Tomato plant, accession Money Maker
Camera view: tilt-top (135 deg); turntable rotation: 150 degrees
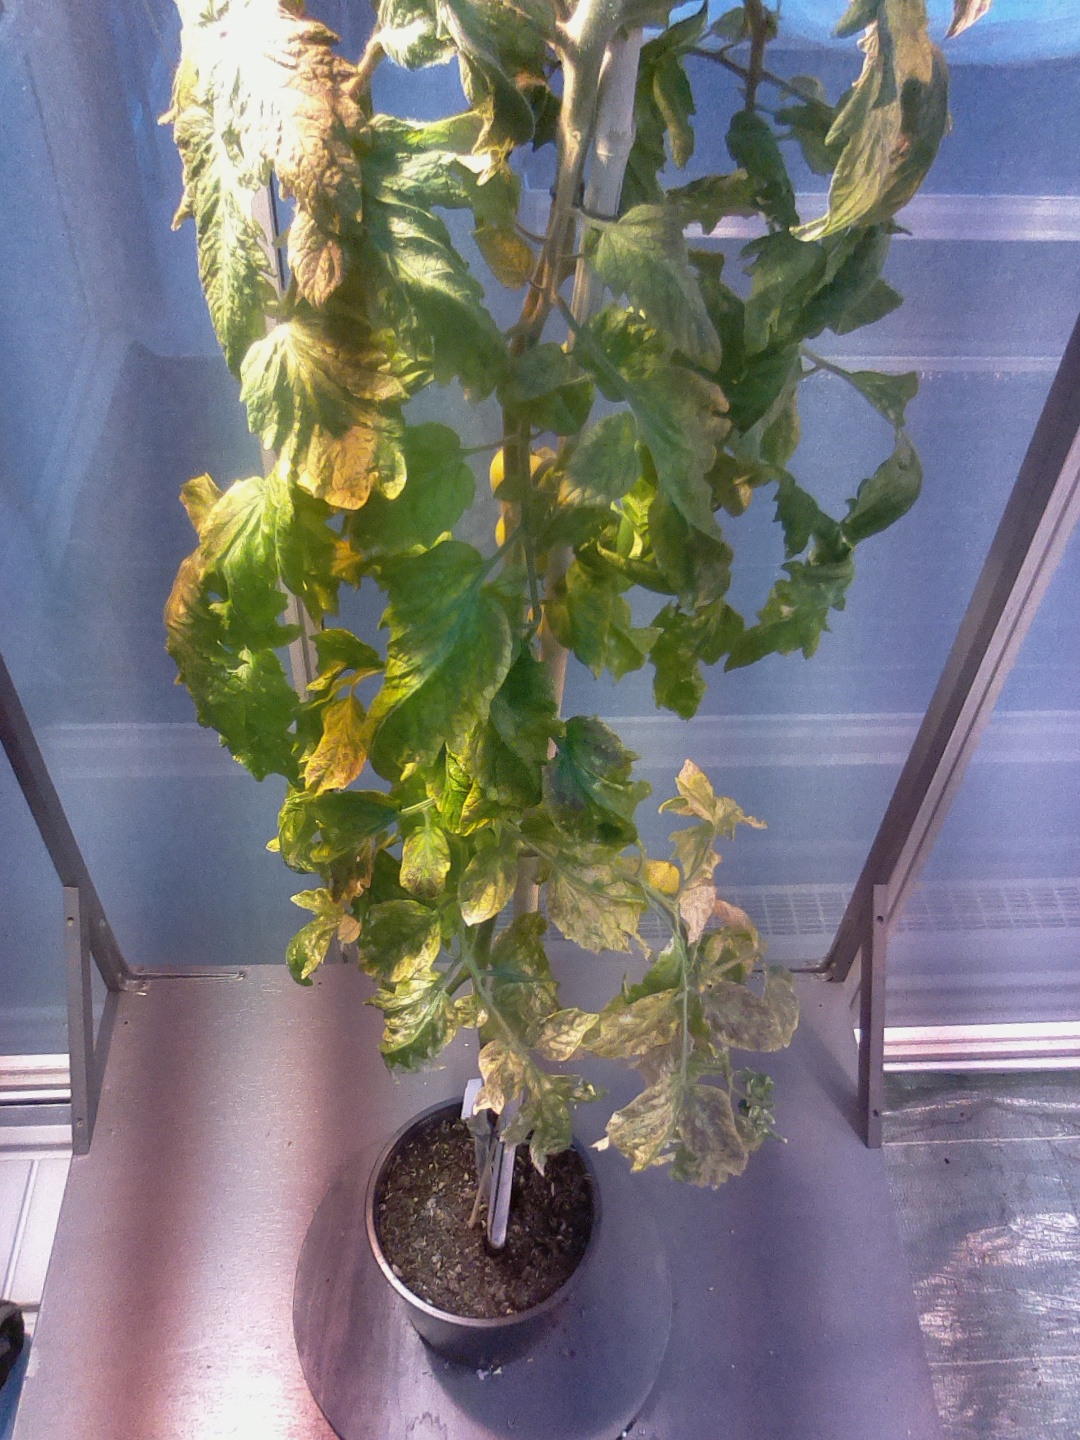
BBCH growth stage 79: 90% -100% of final fruit size